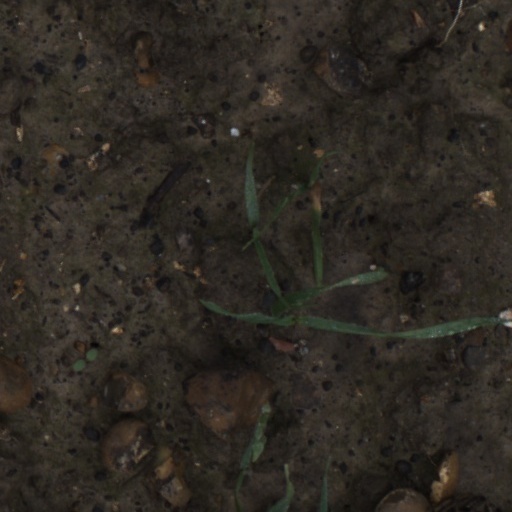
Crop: wheat